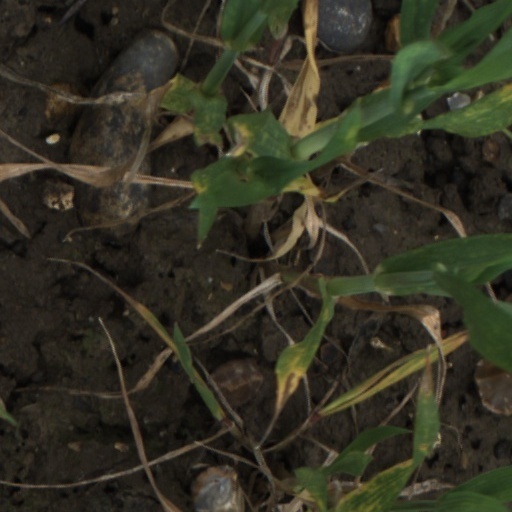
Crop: wheat